The Ranch (2006 TV series)

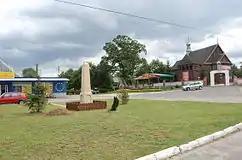
The market square in Jeruzal, which in the series is a central location.

"Ranczo" is set in the fictional small town of Wilkowyje, located near Radzyń Podlaski. The show is mainly filmed in Jeruzal, with scenes involving the exterior of one of the homes shot at a cottage located in Sokule.